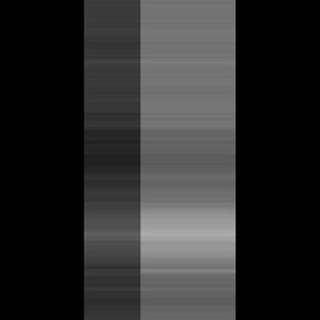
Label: sugarcane_mosaic